Aladdin (hotel and casino)

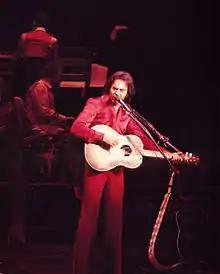
Neil Diamond performing at the Aladdin Theatre for the Performing Arts on July 2, 1976

A $250,000 porte-cochere continued the tower's arabesques. The Aladdin added a new $300,000 blockbuster sign with little neon, huge attraction panels and none of the arabesque of the Aladdin's original sign. The Aladdin celebrated the grand opening of their new "Aladdin Theatre for the Performing Arts" with singer Neil Diamond being paid $650,000 for four shows; July 2 through July 5, 1976. In 1981, heavy metal band Iron Maiden played at the Aladdin – it was their first-ever concert in America.